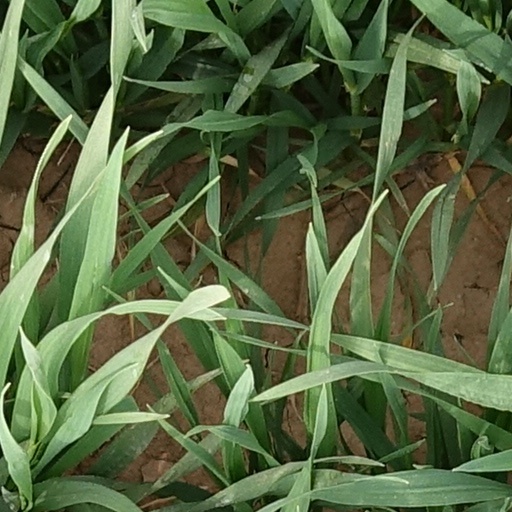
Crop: wheat